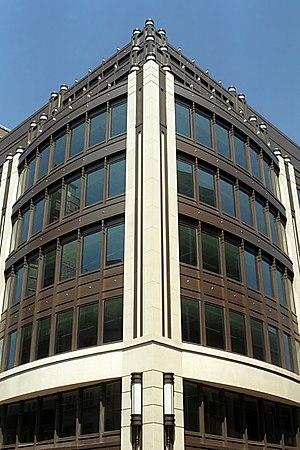
Belgique - Bruxelles - rue du Luxembourg 40 - immeuble «
L'Atelier d'Art urbain, est un bureau d'architectes qui est, avec l'Atelier d'architecture de Genval, Michel Jaspers et le Bureau d'architecture Henri Montois, un des principaux représentants du postmodernisme en Belgique dans les années 1990 et 2000.